Liga ACB

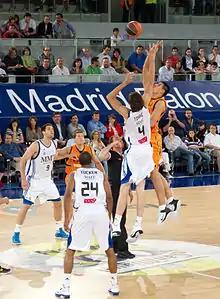
Real Madrid playing against Fuenlabrada

The competition format follows the usual double round-robin format. During the course of a season, which lasts from October to May, each club plays every other club twice, once at home and once away, for a total of 34 games. Teams are ranked by total wins. The eight highest-ranked clubs at the end of the season advance to the playoffs. The winner of the playoffs is crowned champion.